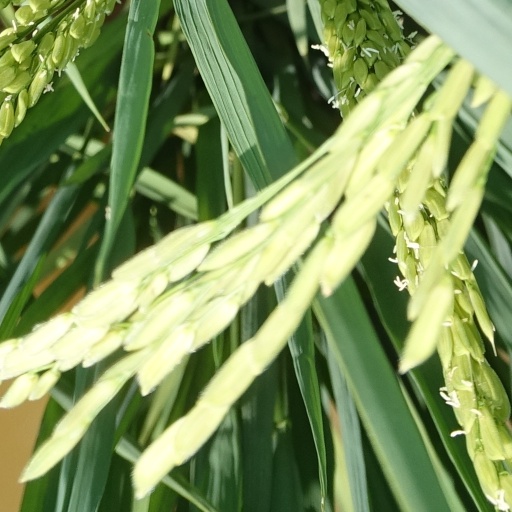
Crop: rice